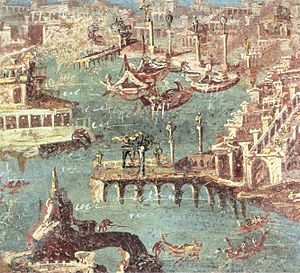
Romersk vægmaleri / Enkeltbilleder og særformer / Landskabsmaleri og havelandskaber
Havn. Fresko fra Stabiae